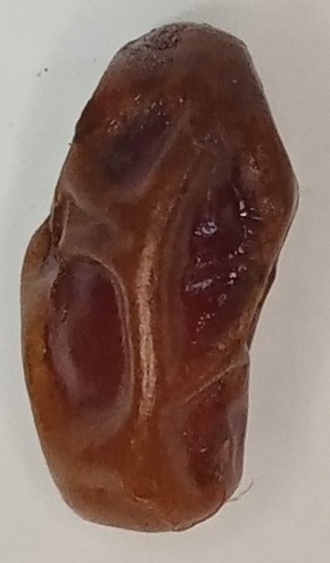
Variety: aseel
Size: medium
Grade: grade-1